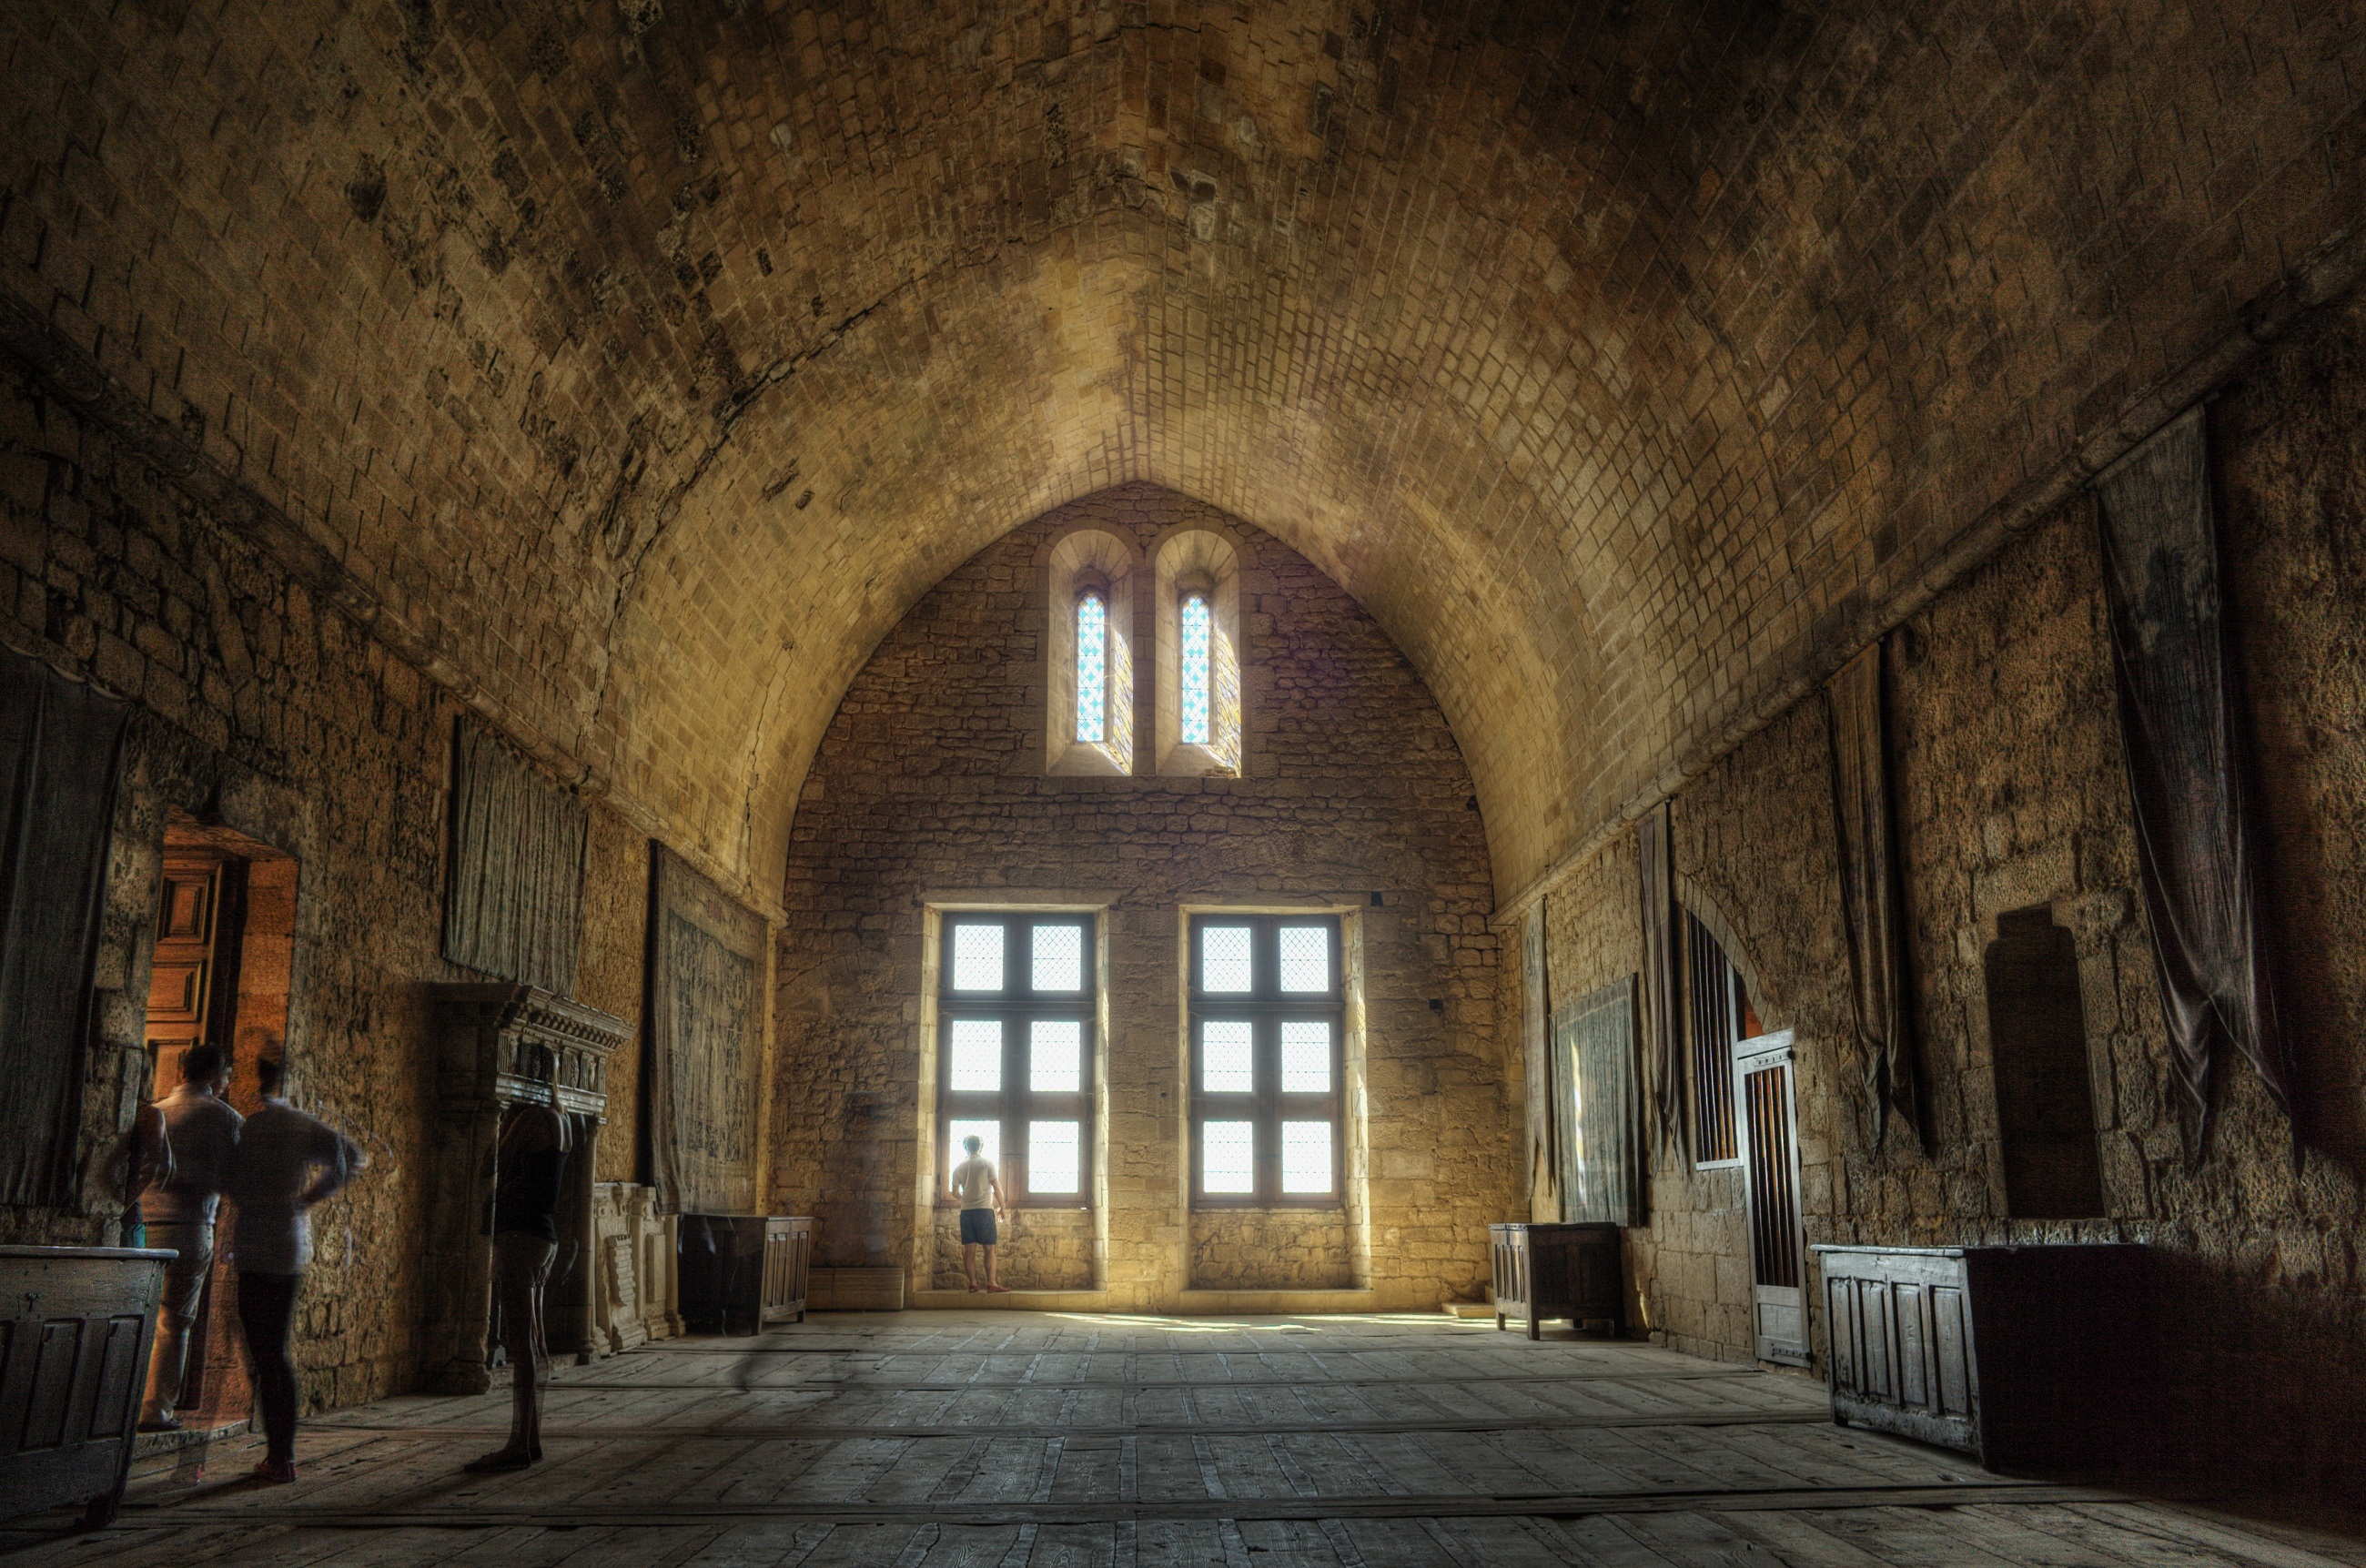
architecture, interior, building, arch, castle, ancient, church, chapel, historic, place of worship, stones, medieval, monastery, history, abbey, estate, dordogne, middle ages, crypt, ancient history, ch teau de beynac